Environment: lab
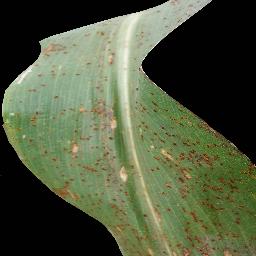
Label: common_rust